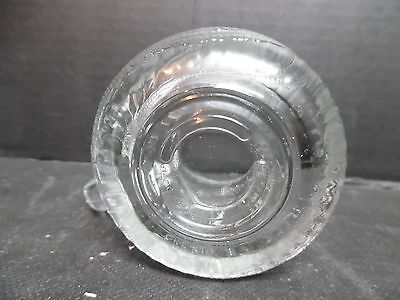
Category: mug